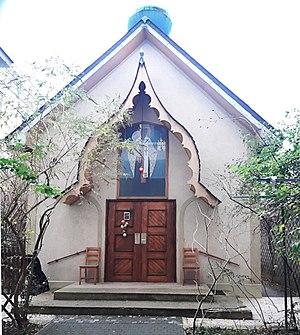
Eglise Saint-Nicolas le Thaumaturge de Boulogne-Billancourt
Saint-Nicolas-le-Thaumaturge est une église orthodoxe russe rattachée à l'Archevêché des églises orthodoxes russes en Europe occidentale une juridiction du Patriarcat œcuménique de Constantinople, dont le siège est à Paris.
Boulogne-Billancourt est une commune française des Hauts-de-Seine et de la métropole du Grand Paris en région Île-de-France, la plus peuplée des communes franciliennes après Paris. Elle résulte de la réunion, réalisée sous le nom de Boulogne sur Seine en 1790, de Boulogne la Petite, paroisse érigée en 1343 autour de l'église Notre Dame de Boulogne sur Seyne, et de la rive droite de Saint-Cloud. Le nom de Boulogne Billancourt, tardivement adopté en 1926, acte le démantèlement, au profit du XVIᵉ arrondissement, du vaste territoire de Longchamp et du Bois de Boulogne, et l'adjonction, accordée en 1860 comme une compensation, de Billancourt, écart d'Auteuil devenu dans l'entre deux guerres le fief historique des usines Renault.